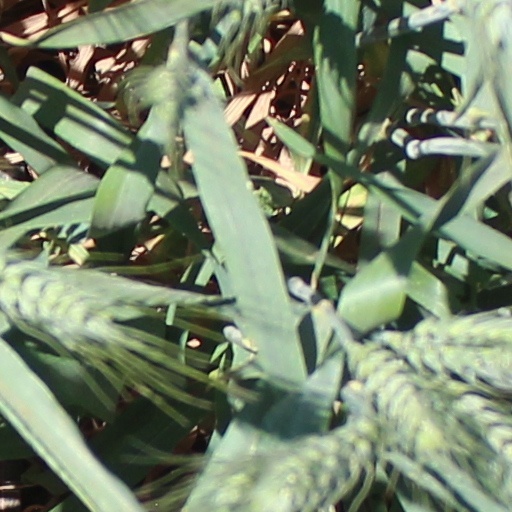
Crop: wheat